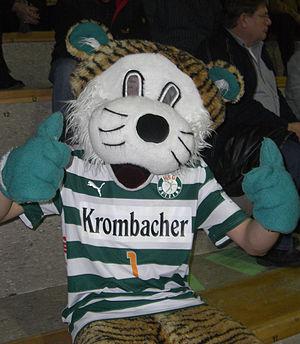
Le Handballspielgemeinschaft Wetzlar ou HSG Wetzlar est un club allemand de handball évoluant en 1.Bundesliga depuis 1998 et basé à Wetzlar dans la Hesse. Il fut fondé en 1992 sous le nom de Handballspielgemeinschaft Dutenhofen/Münchholzhausen.